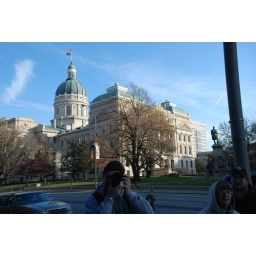
This is a reflection in the glass facade of a building across the street from the capitol. It made a nice self-portrait